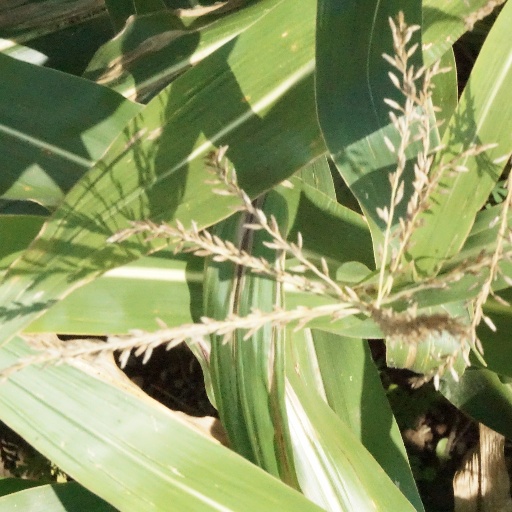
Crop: maize; corn